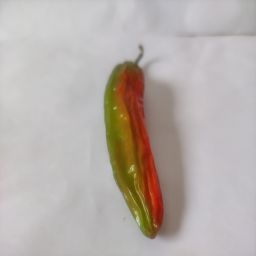
Crop: New Mexico Green Chile
Quality: Old